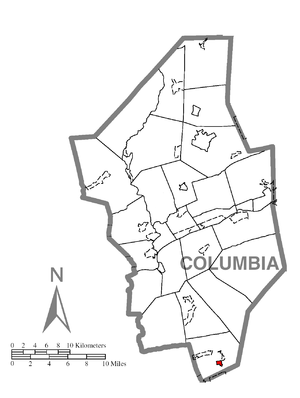
Centralia est une ville fantôme du comté de Columbia, dans l'État de Pennsylvanie, aux États-Unis, aujourd’hui pratiquement abandonnée à la suite d'un incendie accidentel dans la mine de charbon souterraine s'étendant sous la ville, qui brûle depuis 1962 et ne s'éteint pas.